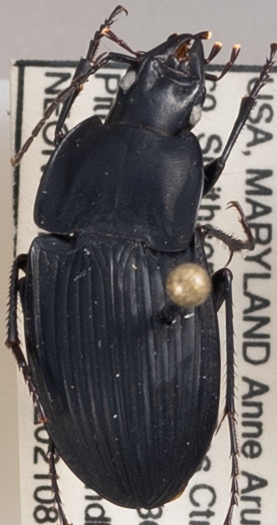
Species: Dicaelus furvus furvus
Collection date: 2021-08-19
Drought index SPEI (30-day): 0.77
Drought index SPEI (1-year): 1.064
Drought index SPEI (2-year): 1.69